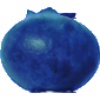
Label: huckleberry